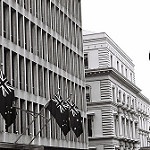
Label: buildings